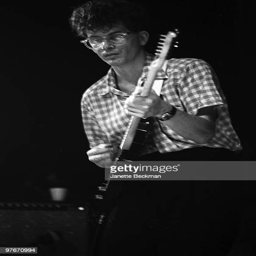
guitarist for the rock band performs onstage